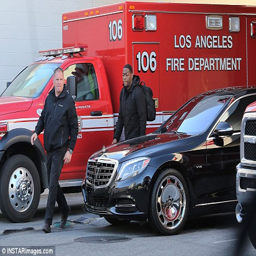
the star 's car : was driven out of the hospital .